Vich, Switzerland

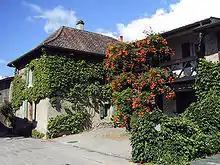
A winegrower's house in Vich

Vich has a population of . , 26.1% of the population are resident foreign nationals. Over the last 10 years (1999–2009 ) the population has changed at a rate of 4.6%. It has changed at a rate of -3.6% due to migration and at a rate of 8.5% due to births and deaths.